Alexandru Lambrior

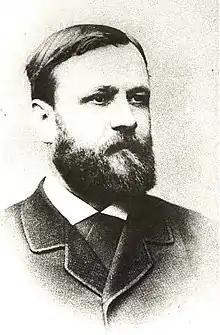
Alexandru Lambrior

Alexandru Lambrior (January 12, 1845 – September 20, 1883) was a Romanian philologist and folklorist. A native of Fălticeni in Moldavia, he studied at Iași University and, after beginning a career as a teacher, in Paris. He resumed teaching in 1878, but died of tuberculosis five years later. A pioneer of linguistics in his country, he revered the Romanian of the old medieval chronicles, deploring what he saw as the corrosive effects of neologisms. Lambrior compiled a successful anthology of texts covering some three centuries, and his work on early literature existed alongside an interest in folklore, about which he also proposed original theories.